Sky position (RA, Dec in degrees): 181.367, 4.585
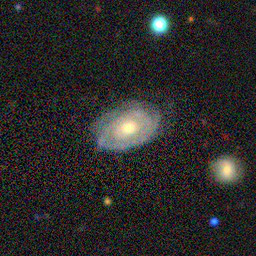
Galaxy morphology: Unbarred Tight Spiral Galaxies